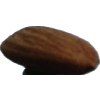
Label: almonds